Hamlet

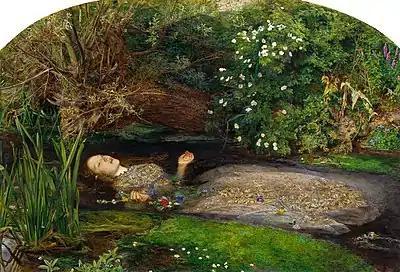
John Everett Millais' "Ophelia" (1852) depicts Lady Ophelia's mysterious death by drowning. In the play, the gravediggers discuss whether Ophelia's death was a suicide and whether she merits a Christian burial.

Much of "Hamlet"s language is courtly: elaborate, witty discourse, as recommended by Baldassare Castiglione's 1528 etiquette guide, "The Courtier". This work specifically advises royal retainers to amuse their masters with inventive language. Osric and Polonius, especially, seem to respect this injunction. Claudius's speech is rich with rhetorical figures—as is Hamlet's and, at times, Ophelia's—while the language of Horatio, the guards, and the gravediggers is simpler. Claudius's high status is reinforced by using the royal first person plural ("we" or "us"), and anaphora mixed with metaphor to resonate with Greek political speeches.